Falmouth Spring

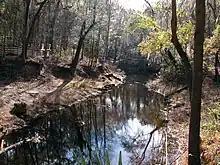
Falmouth Spring

Falmouth Spring is a natural spring on of protected lands in Falmouth, Florida. The site is open to the public for swimming and other activities, and is managed by the Suwannee River Water Management District.